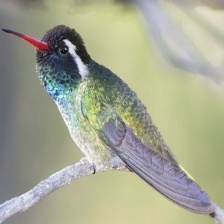
Species: WHITE EARED HUMMINGBIRD
Scientific name: BASILINNA LEUCOTIS
ImageNet parent category: hummingbird